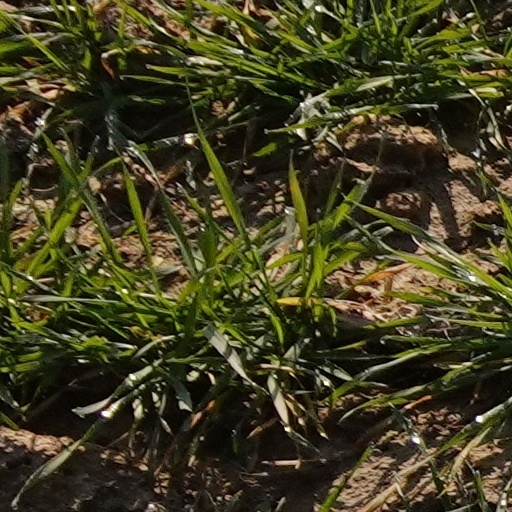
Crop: wheat